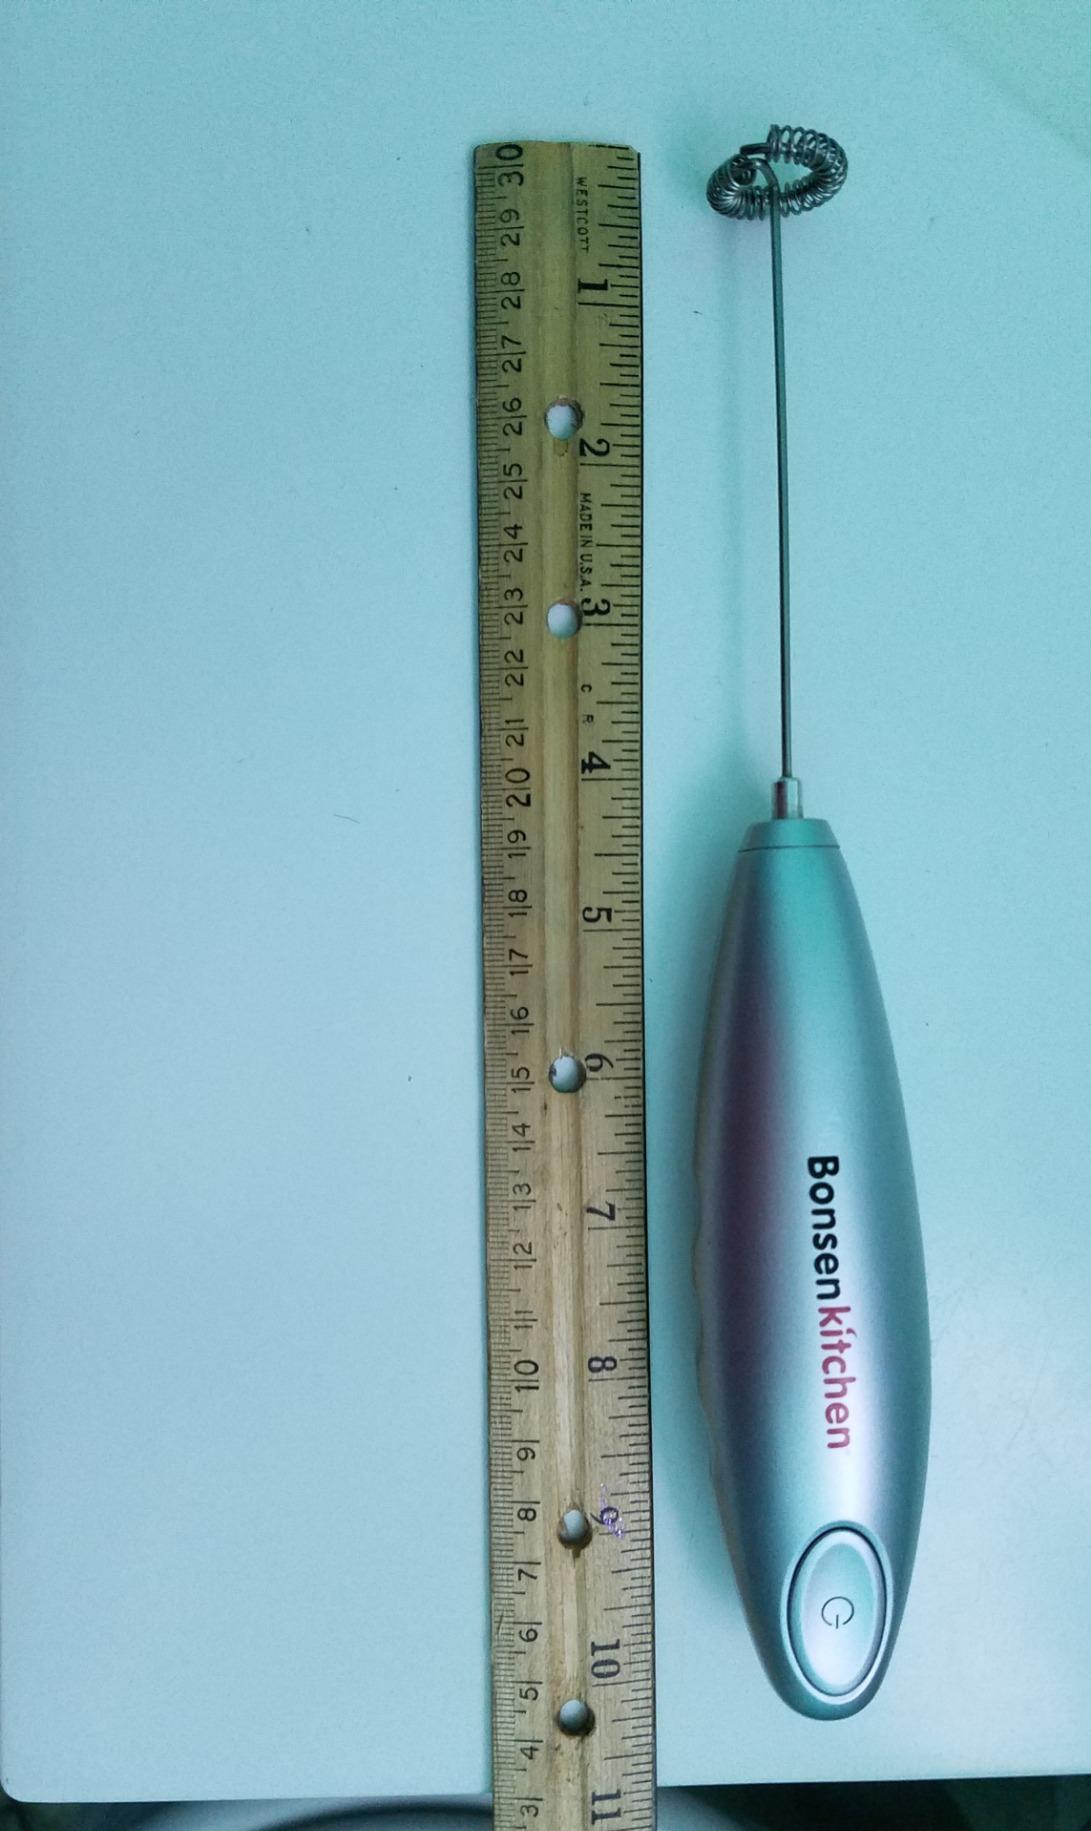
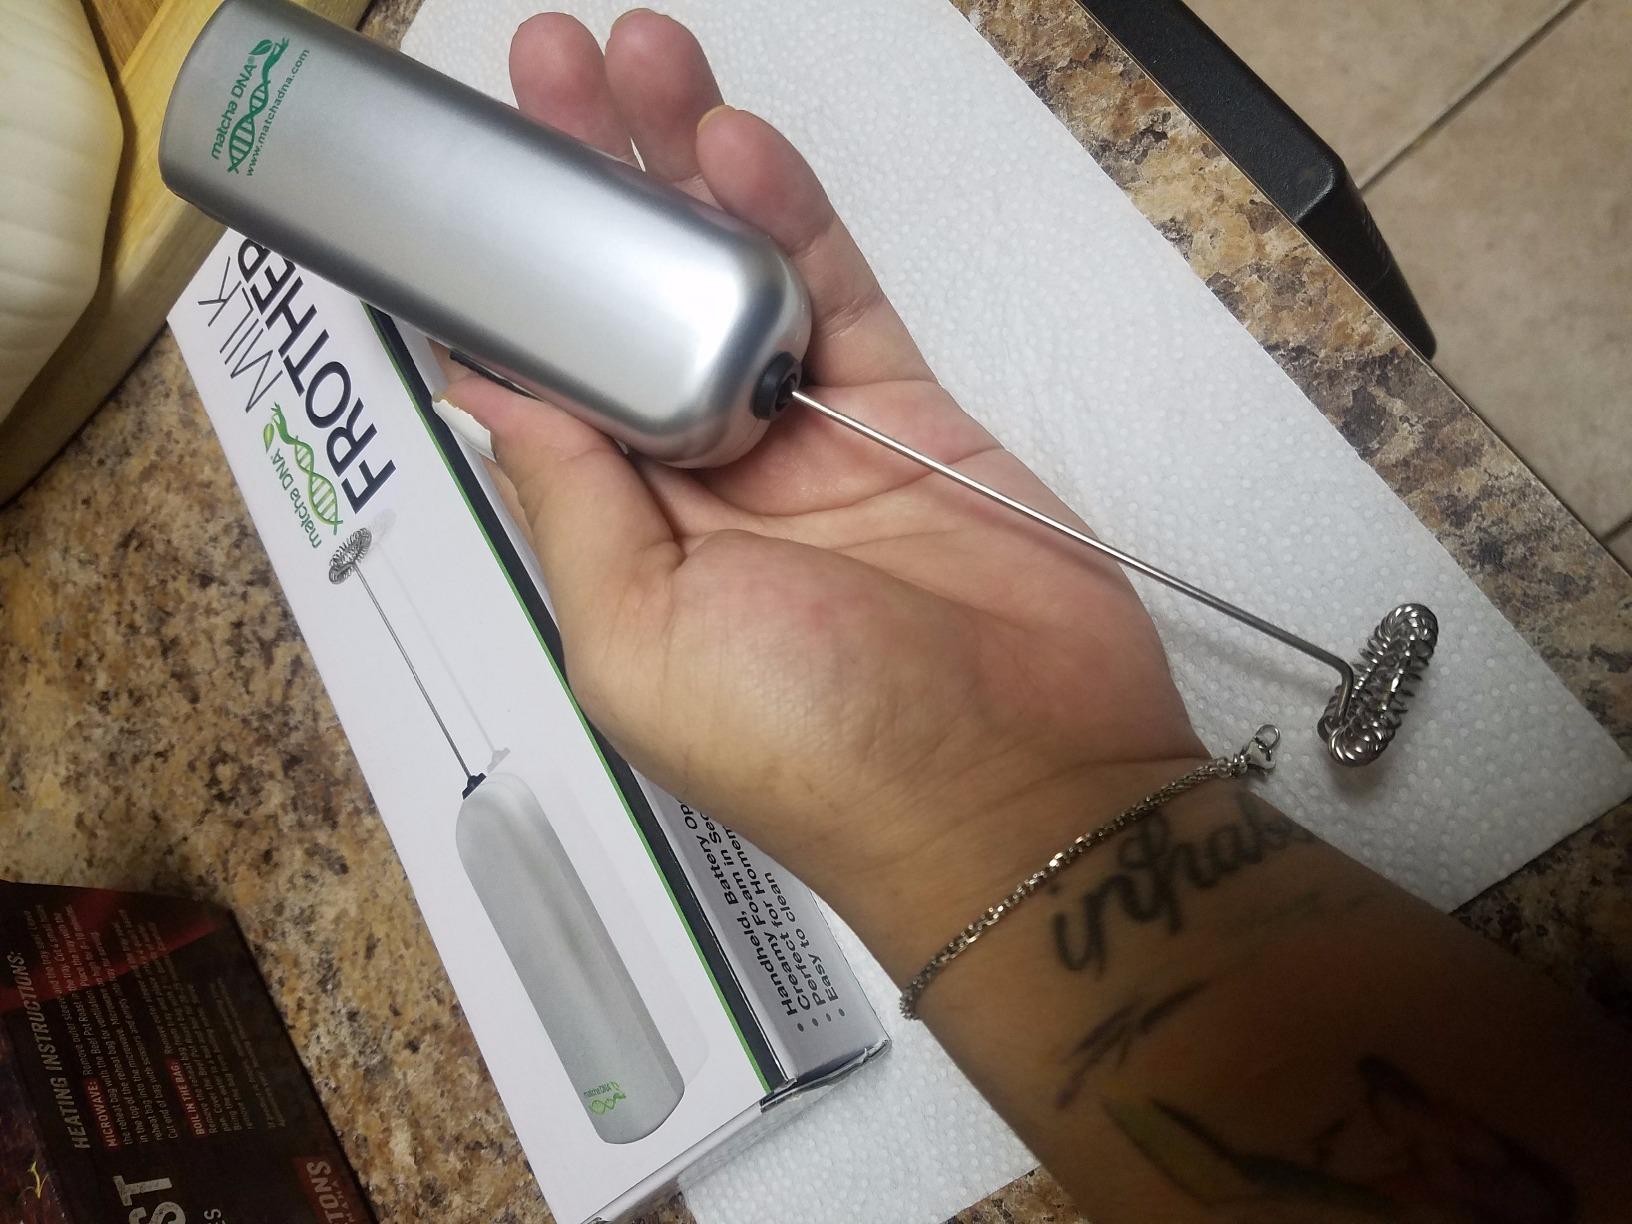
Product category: items_mixer
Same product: no